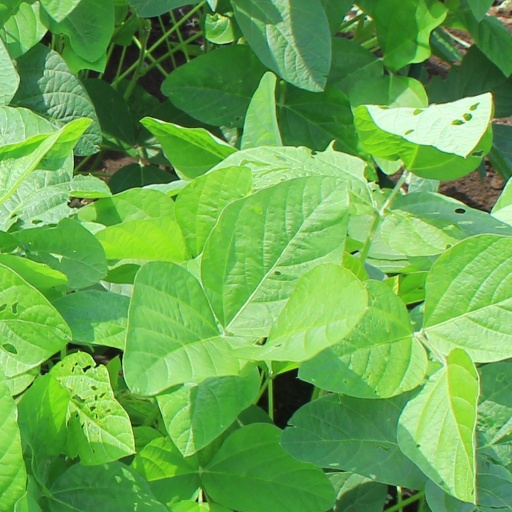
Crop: soybean